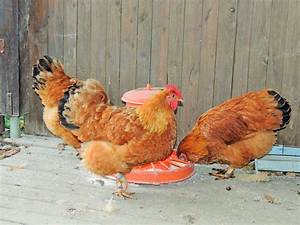
Label: chicken